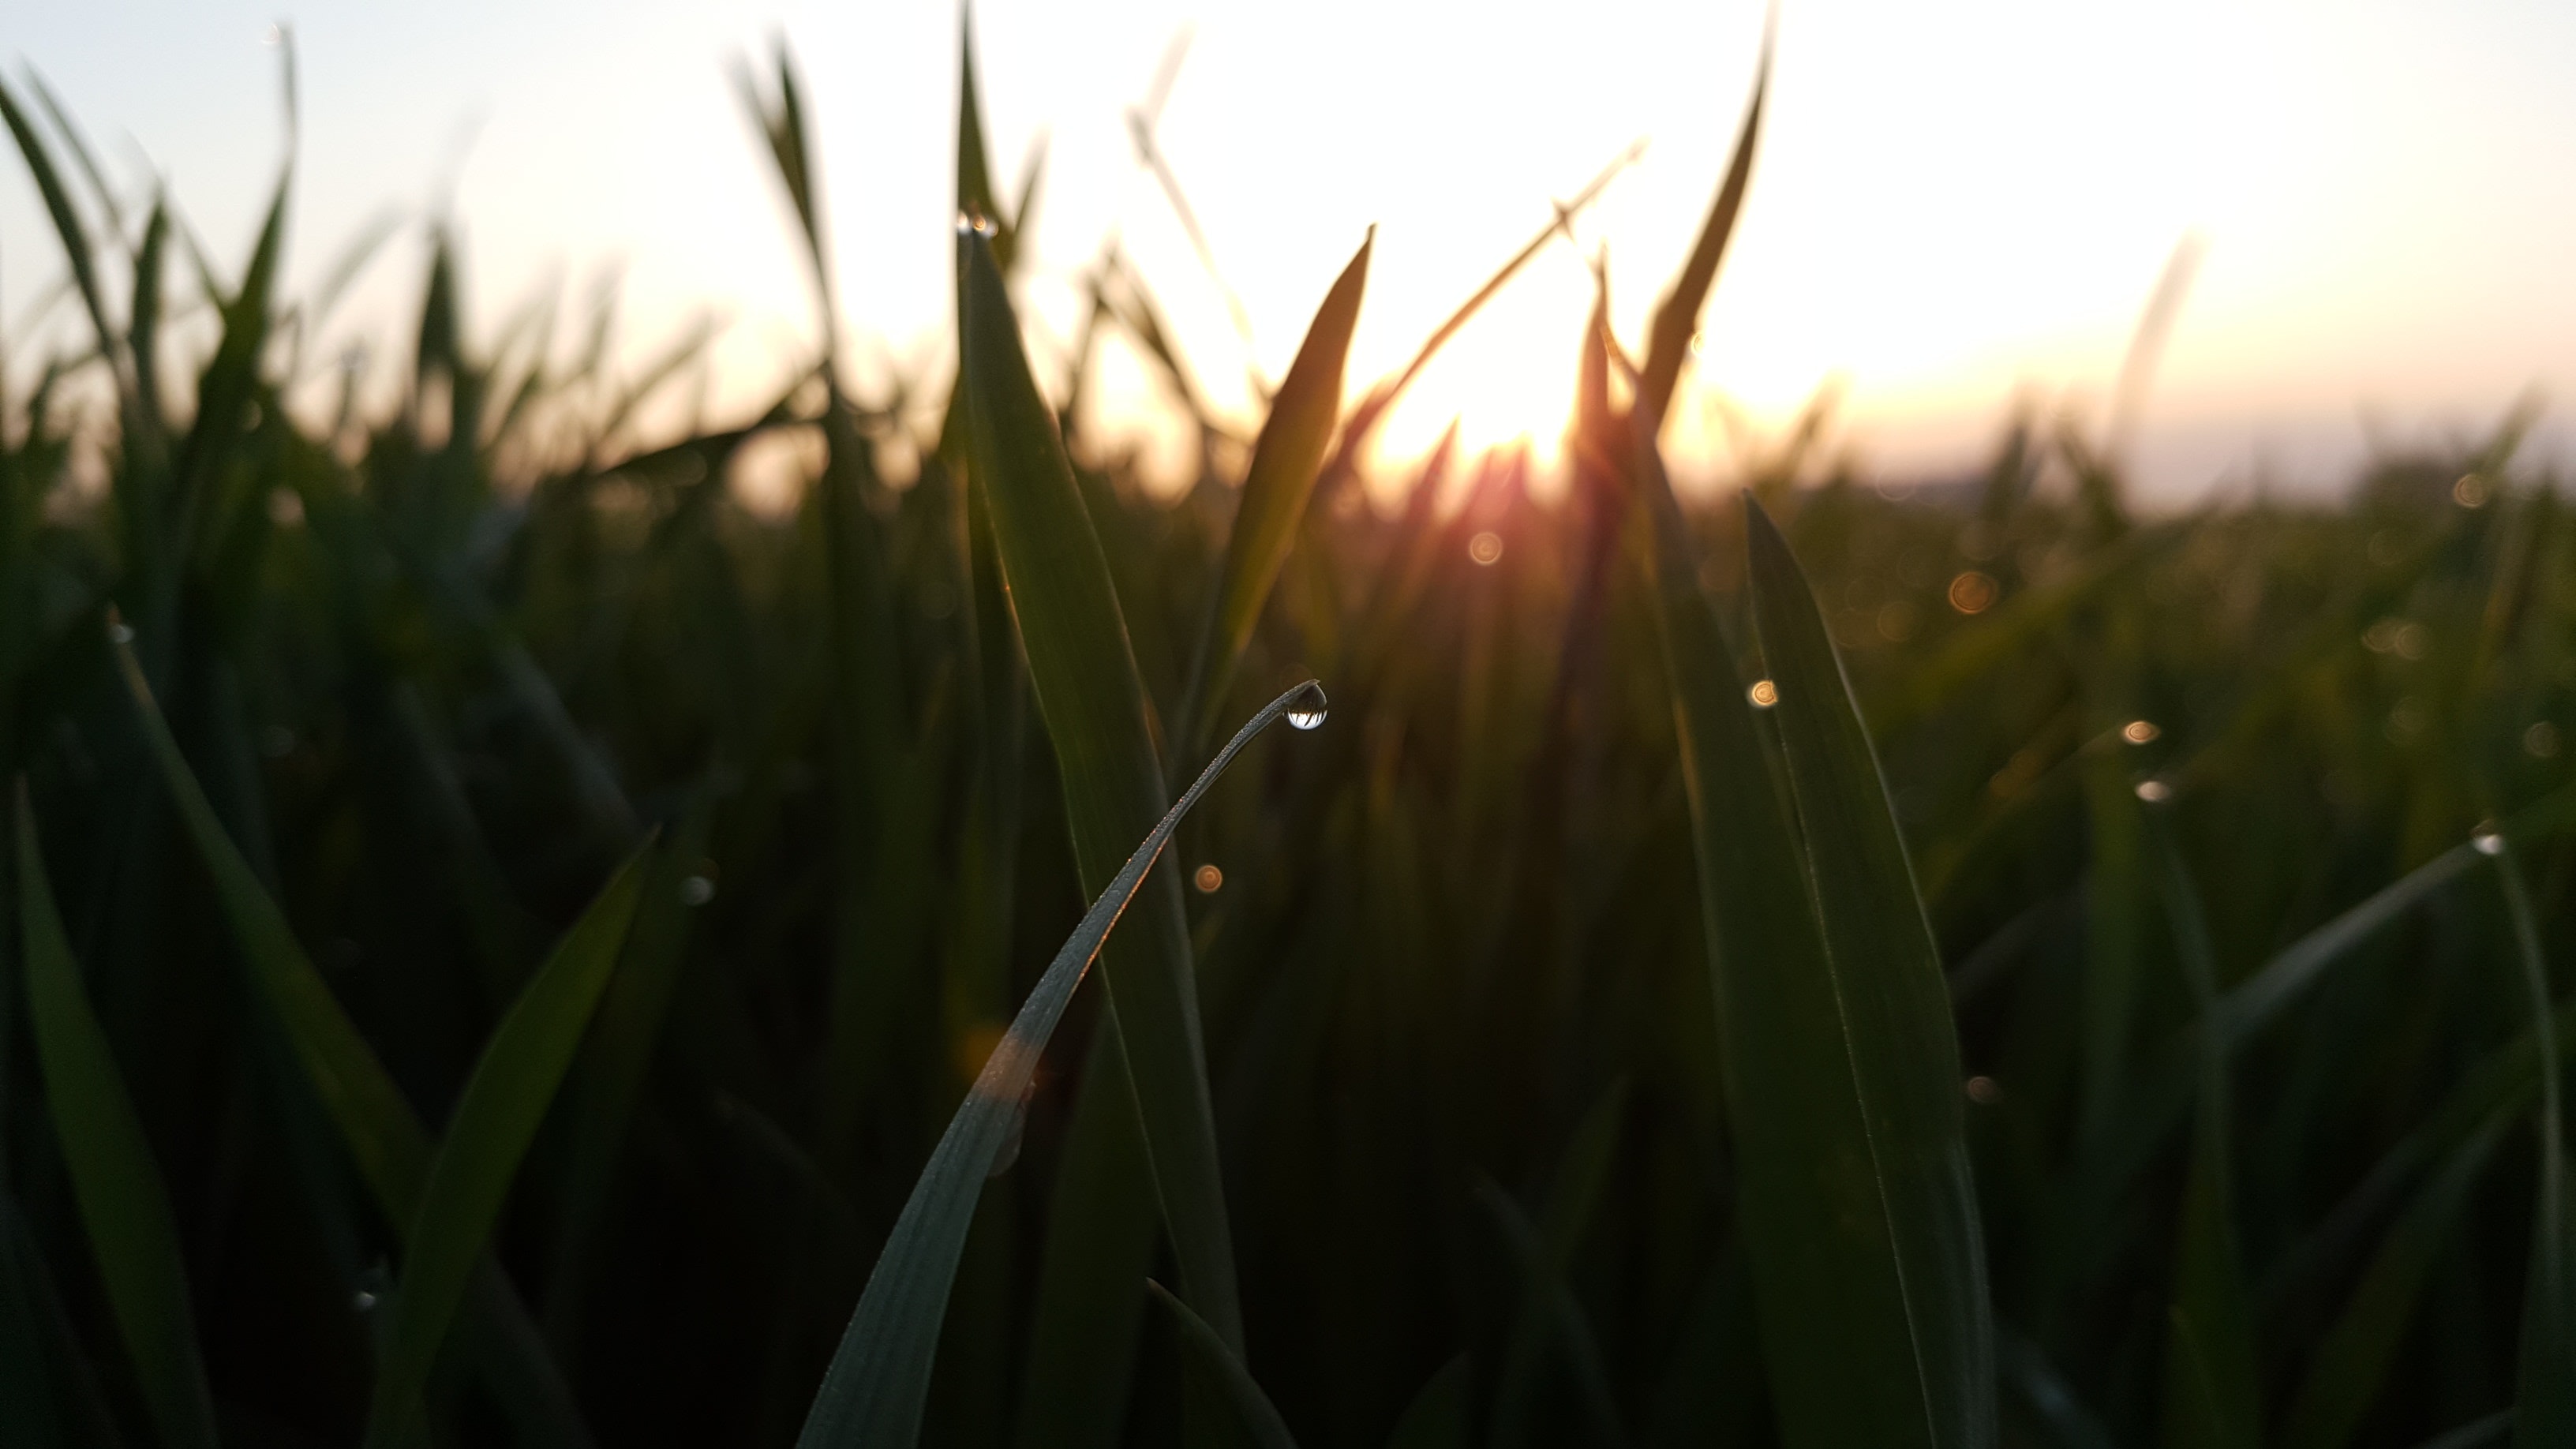
water, grass, green, nature, sky, moisture, morning, light, dew, sunlight, plant, leaf, grass family, close up, evening, photography, backlighting, field, grassland, plant stem, macro photography, phragmites, meadow, sunrise, flower, crop, sedge family, wildflower, sunset